Prateeksha

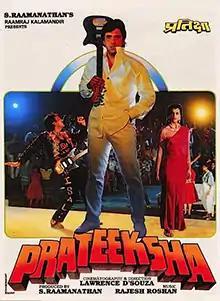
Theatrical release poster

Prateeksha ( "Waiting") is a 1993 Indian Hindi-language drama film, produced by S. Ramanathan and directed by Lawrence D'Souza. A remake of Chiranjeet Chakraborty starrer Bengali film "Sindoor" (1991), it stars Jeetendra, Moushumi Chatterjee, Govinda, and Shilpa Shirodkar with music composed by Rajesh Roshan.